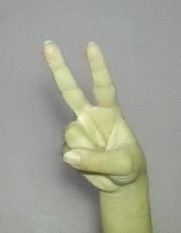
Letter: taa